Outwitting History

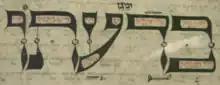
An early Yiddish text, written in red within the Hebrew title.

According to the book, at age 23 Lansky read that thousands of the few remaining Yiddish books in North America were being discarded by the children of the books' original Yiddish-speaking owners. The books meant nothing to many of those who had inherited them, as they had no knowledge of Yiddish. Thousands of volumes were thus being consigned to dumpsters and a whole literature was in danger of being lost. Lansky felt compelled to preserve the language, and issued a public appeal for unwanted Yiddish books. He received a very large number of responses and set out, with a team of volunteers, to retrieve and store the remaining Yiddish books.